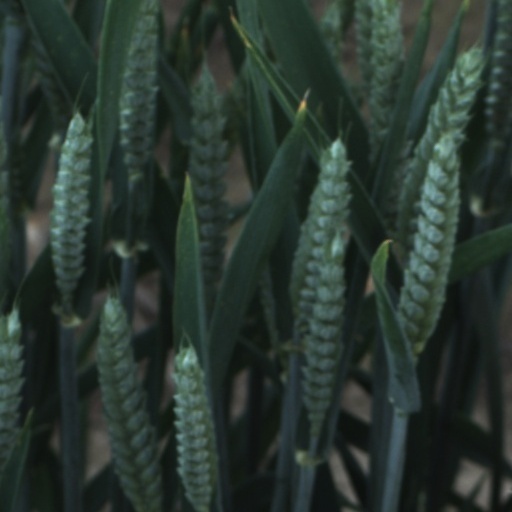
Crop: wheat